BBC Studios Natural History Unit

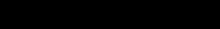
Former BBC Studios Natural History Unit logo.

The BBC natural history unit's links to Bristol date back to the 1940s, when Desmond Hawkins, then a young producer, joined the West Region staff. His personal interest in the subject led to a radio series called "The Naturalist", which began on the Home Service in 1946 and proved an immediate success, later augmented by "Out of Doors" and "Birds in Britain".